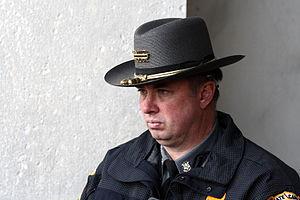
Le Connecticut State Police est une division du Ministère de la Sécurité publique du Connecticut. Il est responsable de la régulation du trafic et de la répression à travers l'État du Connecticut, en particulier dans les zones non desservies par les services de police locaux. Le CSP a actuellement environ 1 248 agents, et est basé à Middletown.